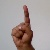
The image shows a hand gesture representing the letter 'D' in Indian Sign Language.